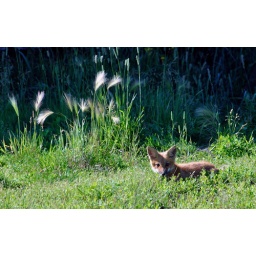
This red fox kit was sunning itself this morning outside of a barn it lives in with it's littermates.